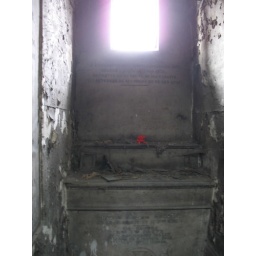
sad grave.. old, burnt.... felt sorry.. threw a bright red flower in there.